Answer in natural language. Which point is closer to the camera taking this photo, point B  or point C? Choose between the following options: C or B
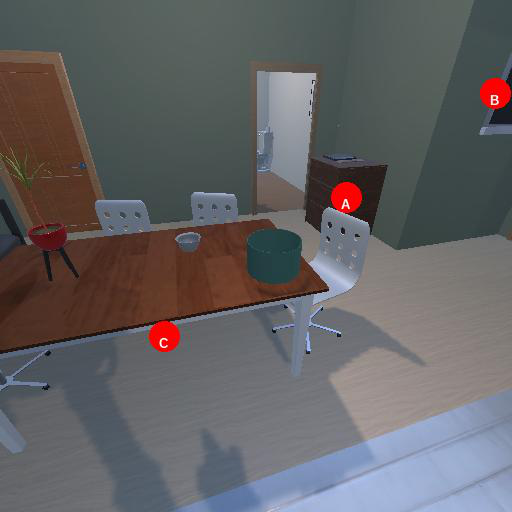
<answer>C</answer>